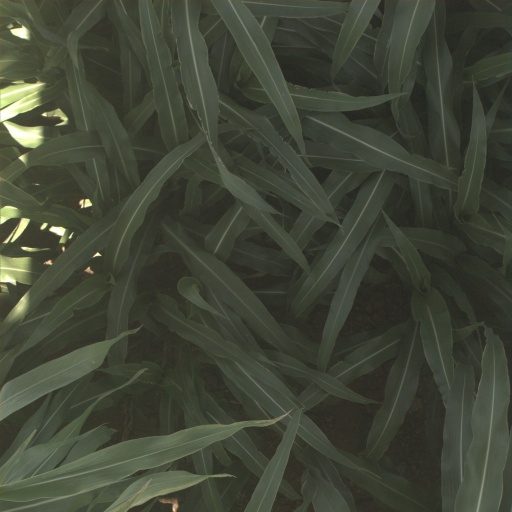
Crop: sorghum